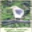
Label: bird